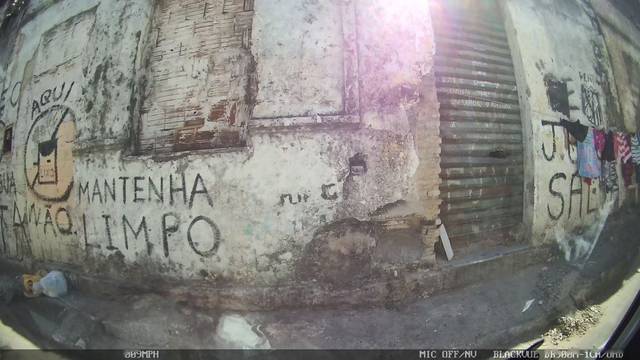
Region: Brazil
Coordinates: -3.731, -38.544